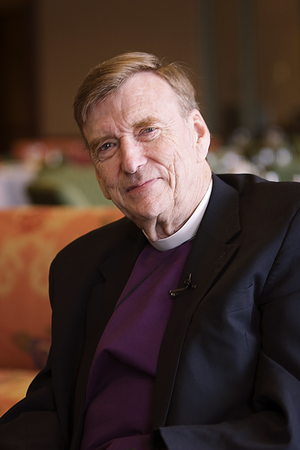
John Shelby Spong est l'ancien évêque anglican du diocèse du New Jersey, de l'Église épiscopalienne des États-Unis. C'est un chrétien libéral, théologien, universitaire, critique religieux et écrivain. Il défend généralement les thèses libérales, comme l'égalité raciale. Il appelle aussi à repenser fondamentalement la foi chrétienne, en abandonnant le théisme et la vie après la mort en tant que punition des comportements humains.